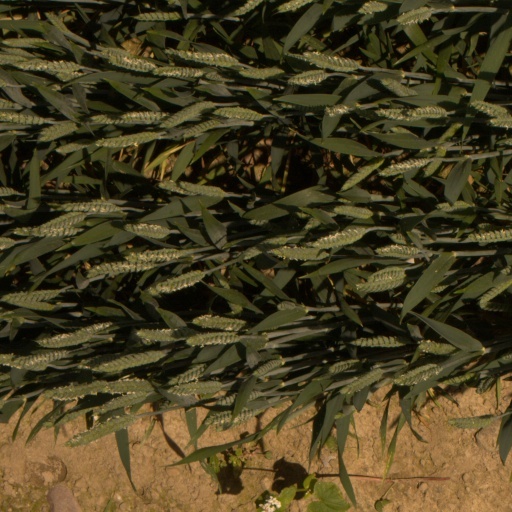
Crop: wheat